History of SE Palmeiras

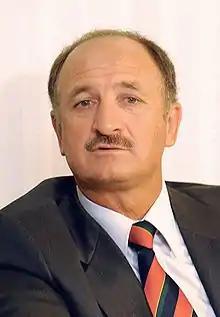
Luiz Felipe Scolari

The year 1993 was historic for Sociedade Esportiva Palmeiras. The "Verdão" won the Paulista Championship and the Torneio Rio–São Paulo against Corinthians, 27 years after its last participation, using a reserve team as the starters were with the national team. Earlier, in the Paulista final on June 12, Palmeiras, coached by Vanderlei Luxemburgo, defeated Corinthians, ending a 16-year title drought. The match was held at Morumbi Stadium. Per the regulations, Palmeiras needed to win the second leg to force extra time, as Corinthians had won the first leg 1–0 with a goal by Viola, the tournament's top scorer, who mimicked a pig in a clear taunt to Palmeiras fans. In the second leg, Luxemburgo used Viola's celebration to further motivate his players. Palmeiras took the lead in the first half when, after a pass from striker Evair, midfielder Zinho scored with a fine right-footed shot. In the second half, Mazinho, then playing as a right-back, made a great run down the left and crossed for Evair to extend the lead. Shortly after, midfielder Daniel Frasson crossed from the left to Evair, whose shot hit the post, but Edílson scored on the rebound. With this score, Palmeiras needed only a draw in extra time, but Evair sealed the title with a penalty goal, breaking the drought in one of the most memorable Derby Paulista matches, ending 4–0. In the Brazilian Championship final, after an excellent first phase, Palmeiras easily defeated Vitória, which had eliminated Corinthians in a decisive match. In the first leg in Salvador, Palmeiras won 1–0 with a goal by Edílson. In the second leg at Morumbi Stadium, they beat Vitória 2–0 with goals from Evair and Edmundo, securing their third title in the modern Brazilian Championship era (since 1971).